Marian devotions

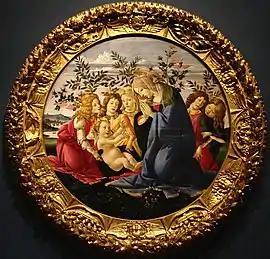
"Madonna and Five Angels", Botticelli,

Marian devotions are external pious practices directed to the person of Mary, mother of Jesus, by members of certain Christian traditions. They are performed in Catholicism, High Church Lutheranism, Anglo-Catholicism, Eastern Orthodoxy and Oriental Orthodoxy, but other Christian denominations mostly reject them.